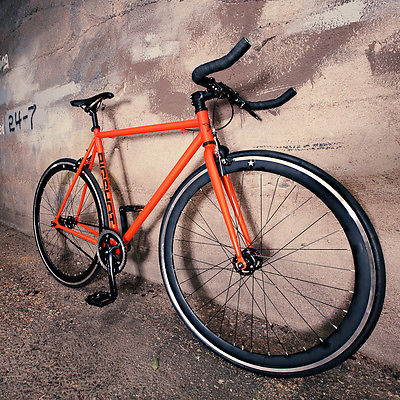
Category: bicycle